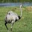
Label: bird